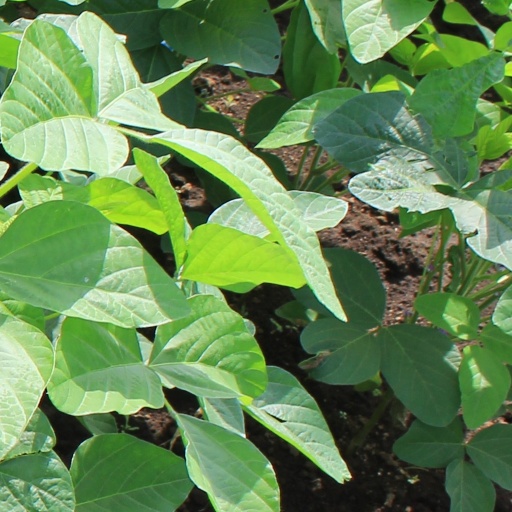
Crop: soybean